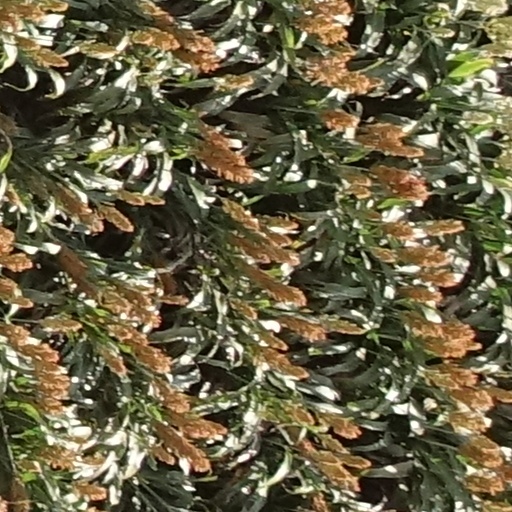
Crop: sorghum